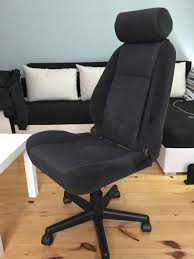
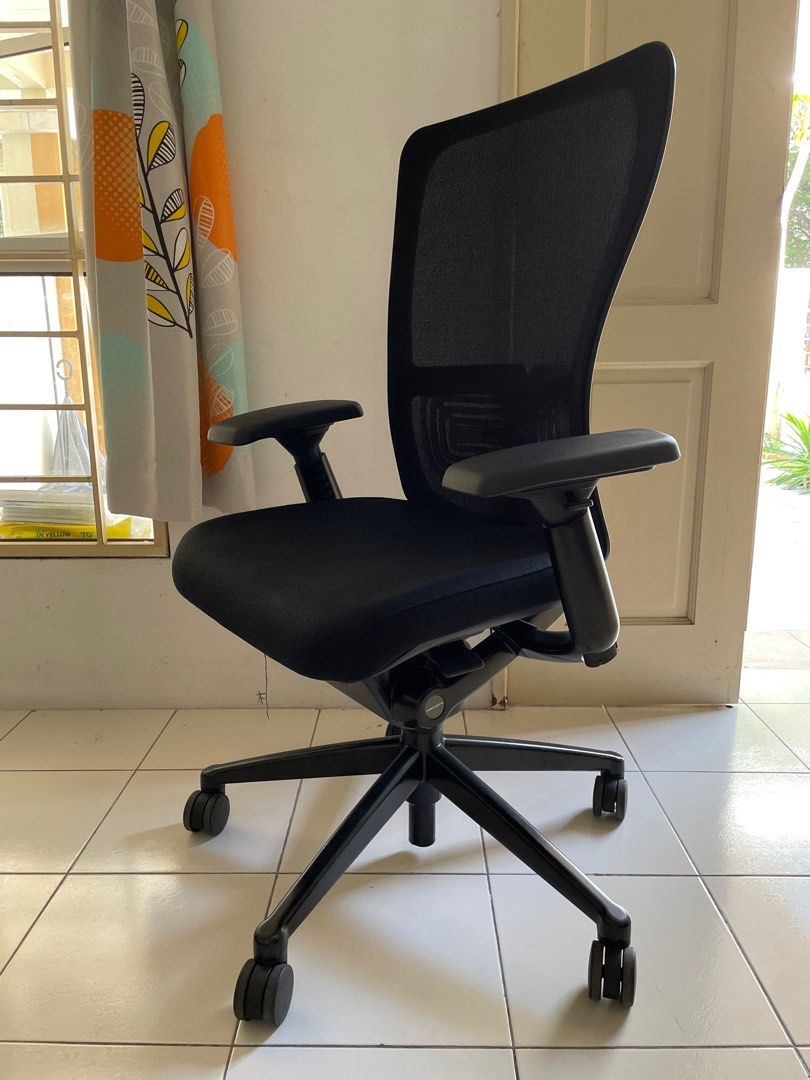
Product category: items_chair
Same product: no